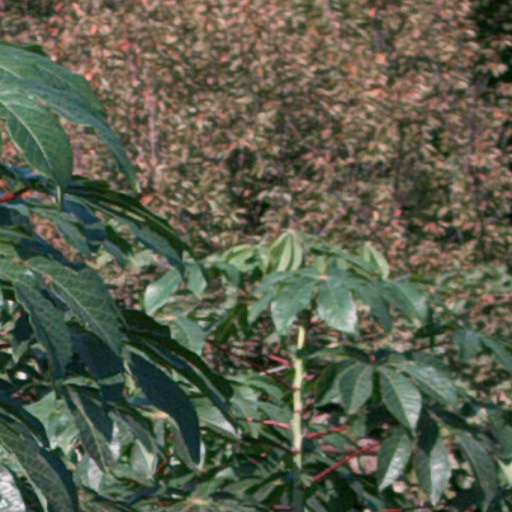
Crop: cassava